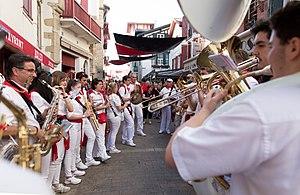
Banda
Saint-Jean-de-Luz est une commune française située dans le département des Pyrénées-Atlantiques, en région Nouvelle-Aquitaine.